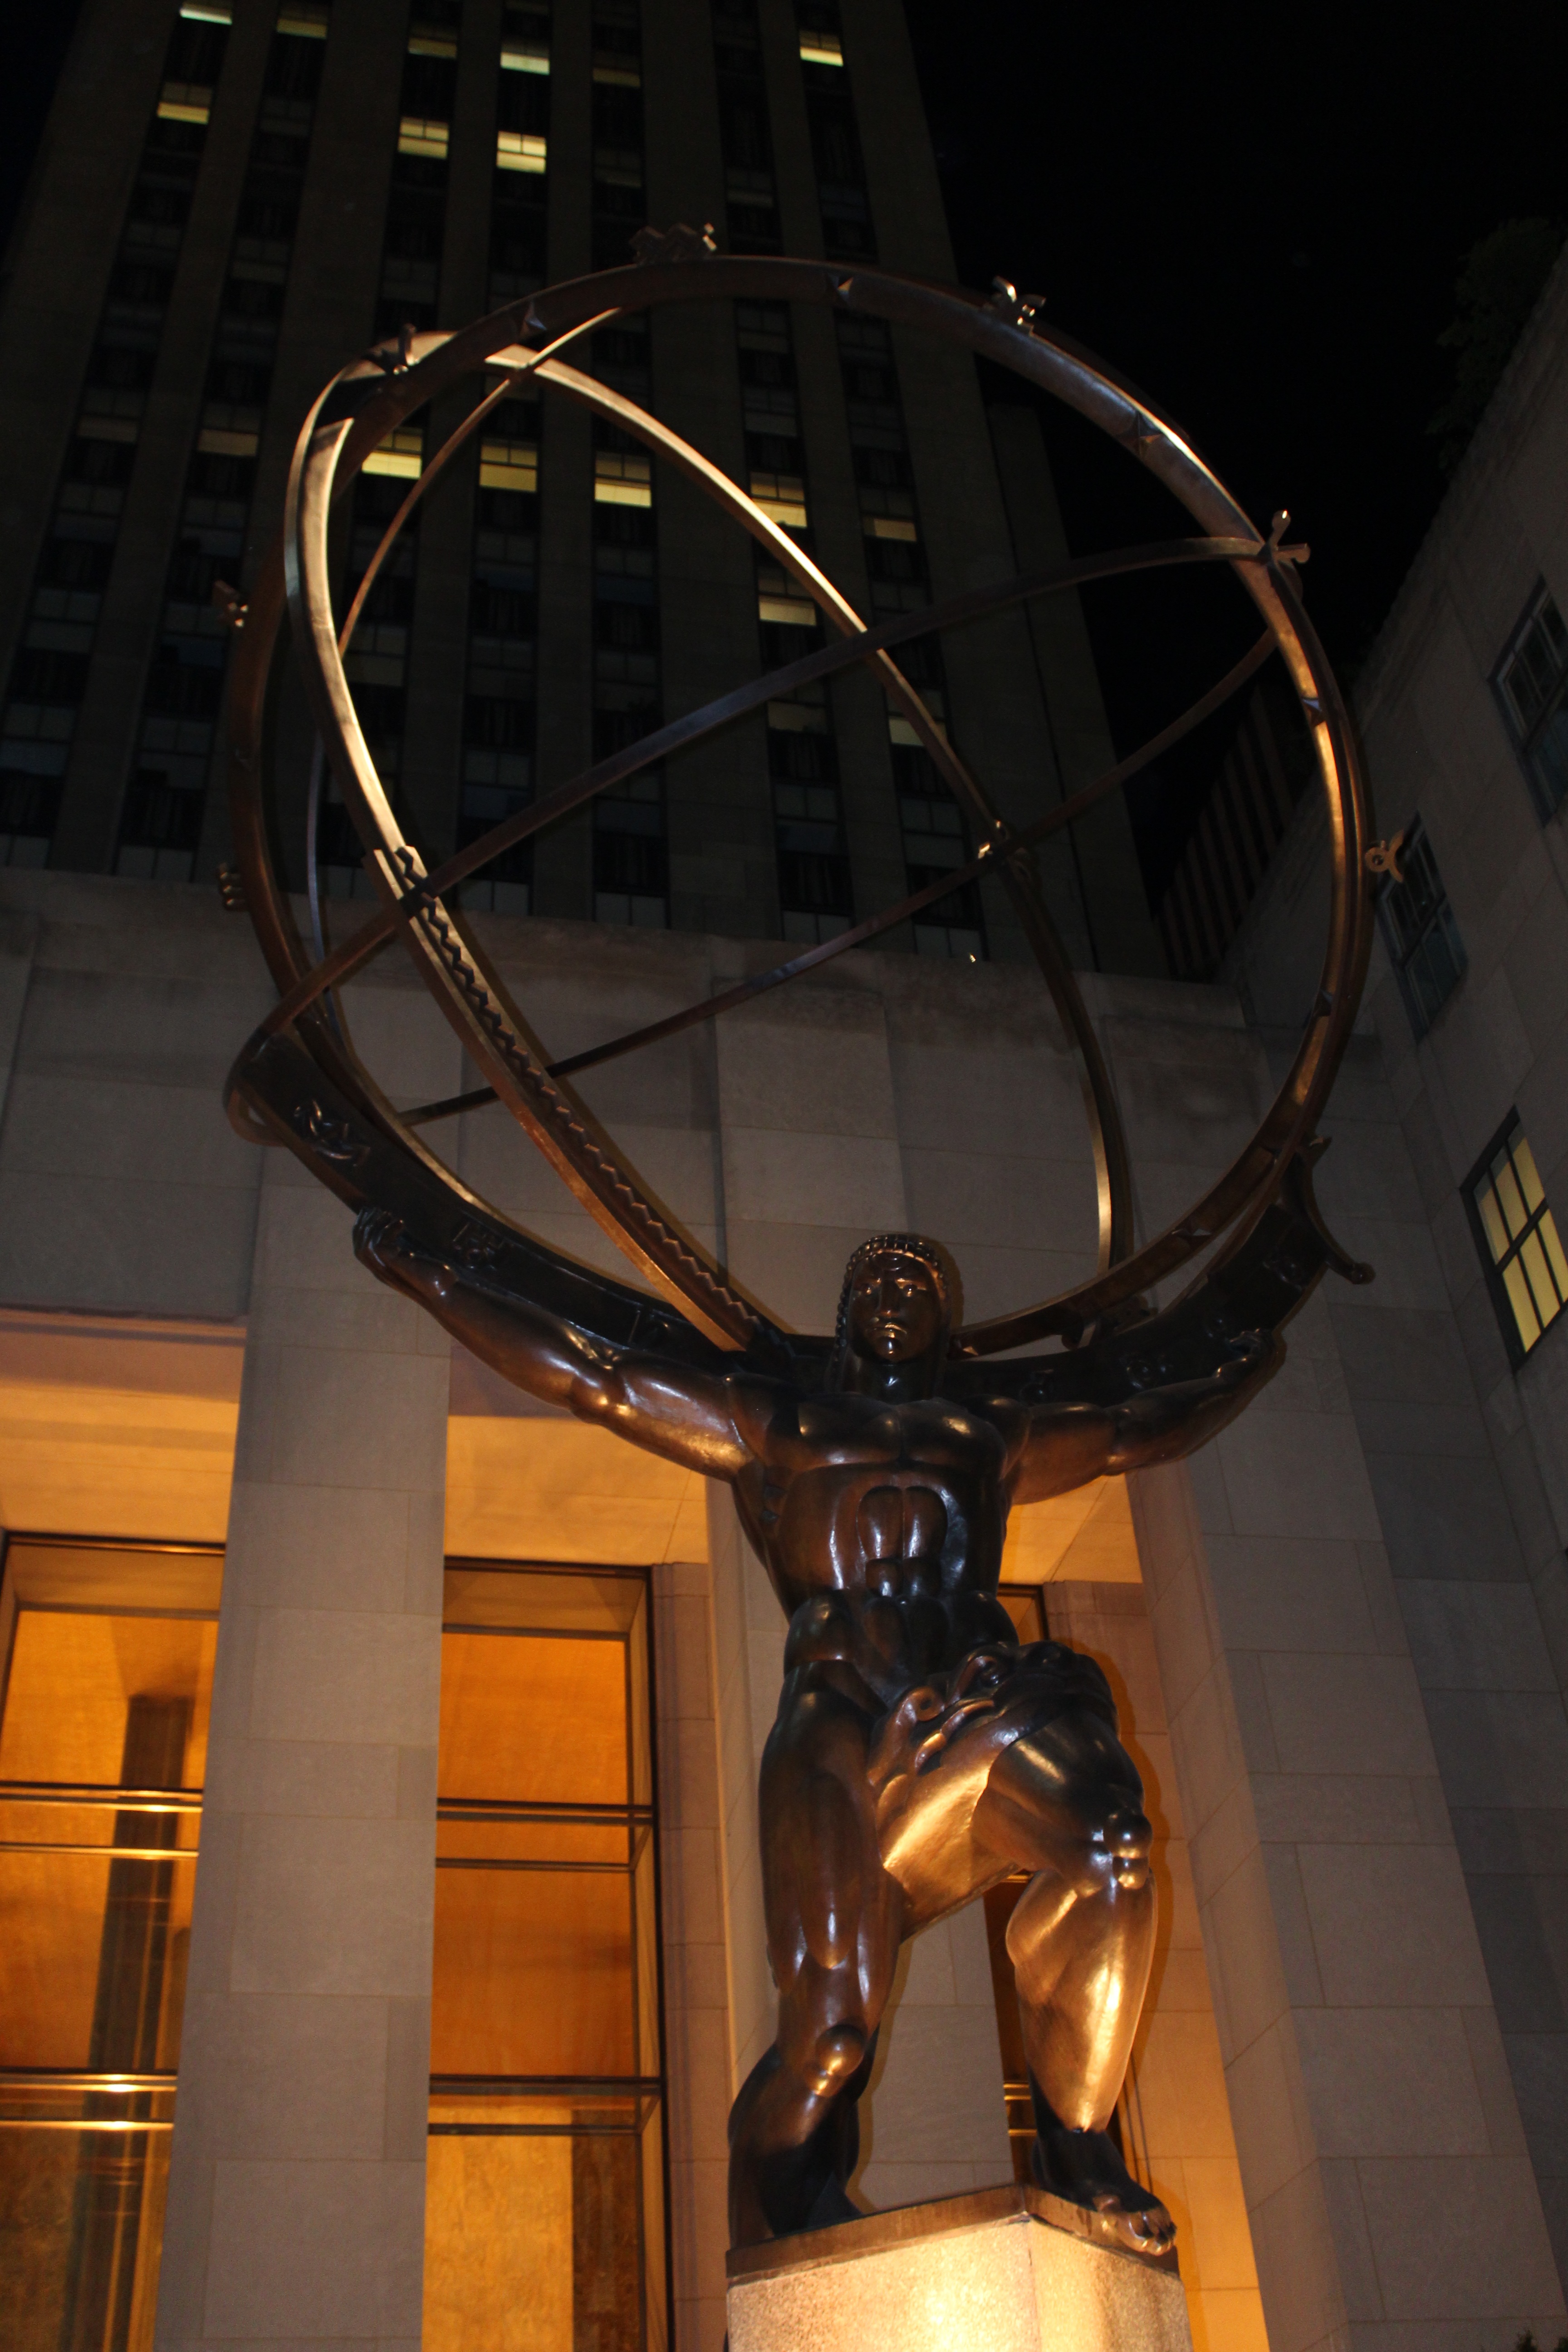
light, night, new york, statue, lighting, atlas, sculpture, art, tourist attraction, strength, mythology, rockefeller, burden